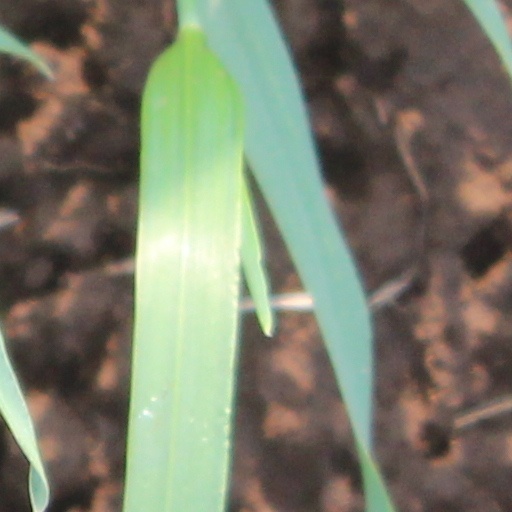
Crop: wheat